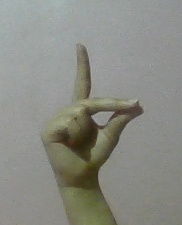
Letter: ta